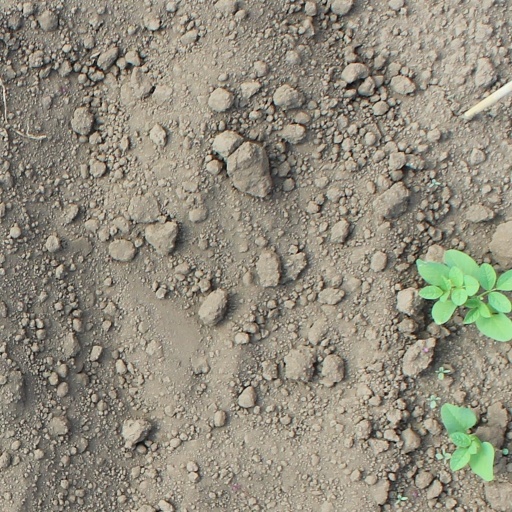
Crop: soybean